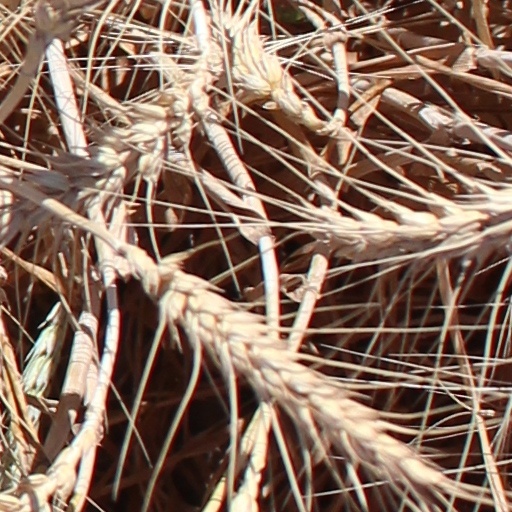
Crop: wheat